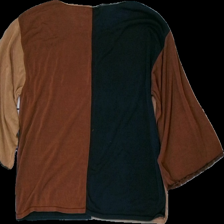
View: back
Type: Top
Category: Ladies
Brand: Gudrun Sjödén
Colors: Black, Brown, Beige
Material: 100% wool
Pattern: Geometric print
Cut: Regular
Size: M
Season: All
Damage location: bottom right
Damage 2 location: top center
Price range: 100-150
Recommended usage: Reuse
Description: flerfärgad (i stora block) tröja med trekvartsärmar